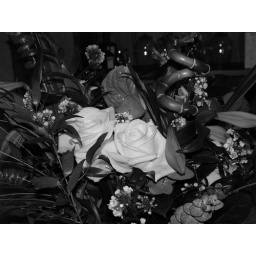
Easter flower boquet in black &amp;amp; white.